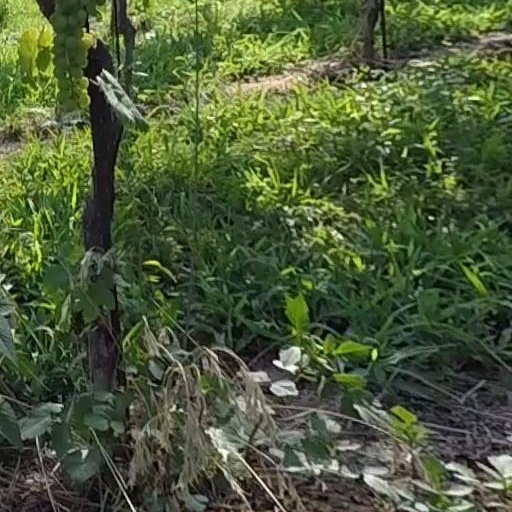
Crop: grape